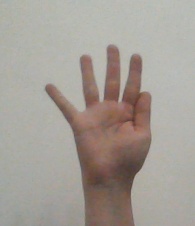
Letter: sheen